Geoffrey Rush

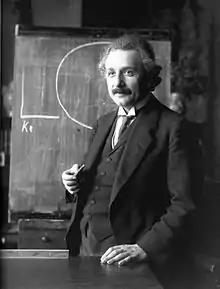
Rush portrayed Albert Einstein in the miniseries "Genius" (2017) earning a Primetime Emmy Award nomination

Rush returned as Captain Hector Barbossa in "", starring Johnny Depp, in 2011. Rush is also preparing for a film version of "The Drowsy Chaperone", an award-winning stage musical. In addition, he voiced the alien Tomar-Re in the film adaptation of the "Green Lantern" comic book series. In 2011 Rush portrayed Sir Basil Hunter in the Fred Schepisi directed adaptation of Australian Nobel laureate Patrick White's novel, "The Eye of the Storm". In 2011, Rush played the lead in a theatrical adaptation of Nikolai Gogol's short story "The Diary of a Madman" at the Brooklyn Academy of Music. He won for this role the Helpmann Award and was nominated for the Drama Desk Award. From November 2011, Rush played the role of Lady Bracknell in the Melbourne Theatre Company production of "The Importance of Being Earnest". Other actors from the 1988 production include Jane Menelaus, this time as Miss Prism, and Bob Hornery, who had played Canon Chasuble, as the two butlers. In 2011, Rush made a cameo in a commercial, "The Potato Peeler", for the Melbourne International Film Festival (MIFF), playing a Polish farmer. He spoke his lines in Polish for the part. From 2011 to 2017, Rush was served as the foundation president of the newly formed Australian Academy of Cinema and Television Arts.